2014 Kaohsiung gas explosions

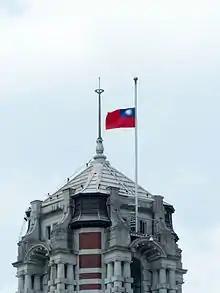
Taiwanese flag flown half-mast at the Presidential Office Building for three days starting on 5 August 2014

President Ma Ying-jeou ordered full rescue efforts to help the blast victims. During his visit to Kaohsiung on Saturday to visit injured patients in hospitals and view the explosion sites, President Ma vowed to fully investigate the cause of the incident and to review the underground piping networks, stressing the need for a more comprehensive design and efficient management.